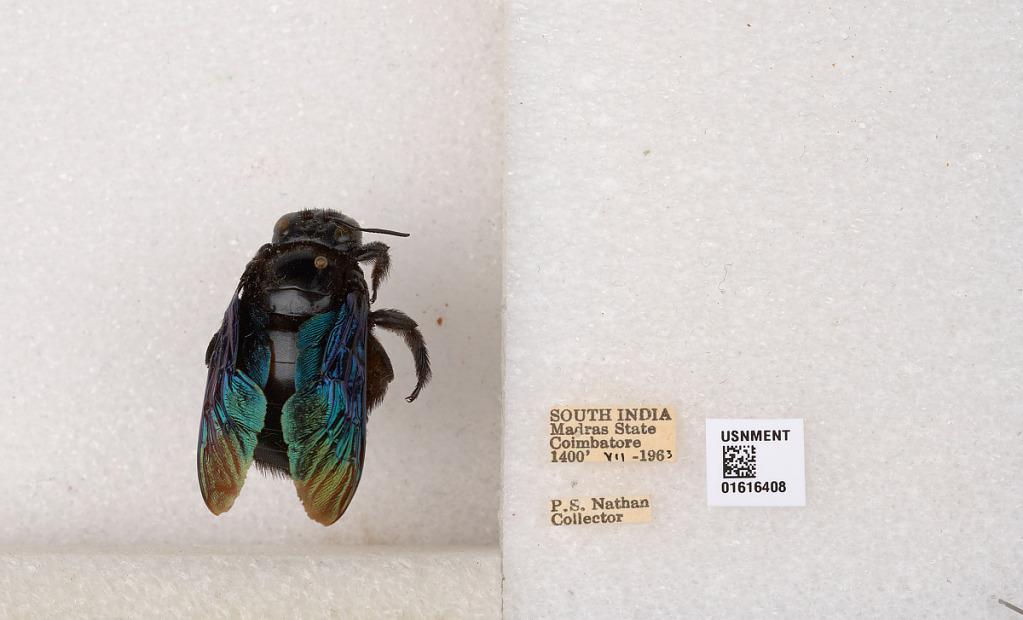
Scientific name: Xylocopa (Mesotrichia) tenuiscapa Westwood
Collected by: P. Nathan
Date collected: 1963-7-1
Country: India
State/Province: Tamil Nadu
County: Coimbatore
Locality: Coimbatore